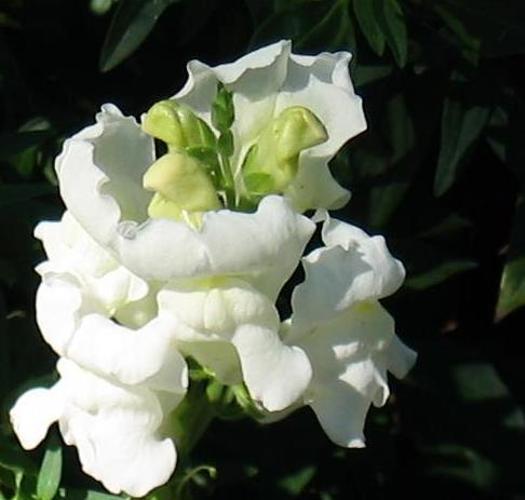
Label: snapdragon